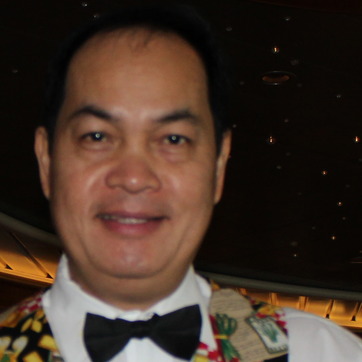
Material: skin